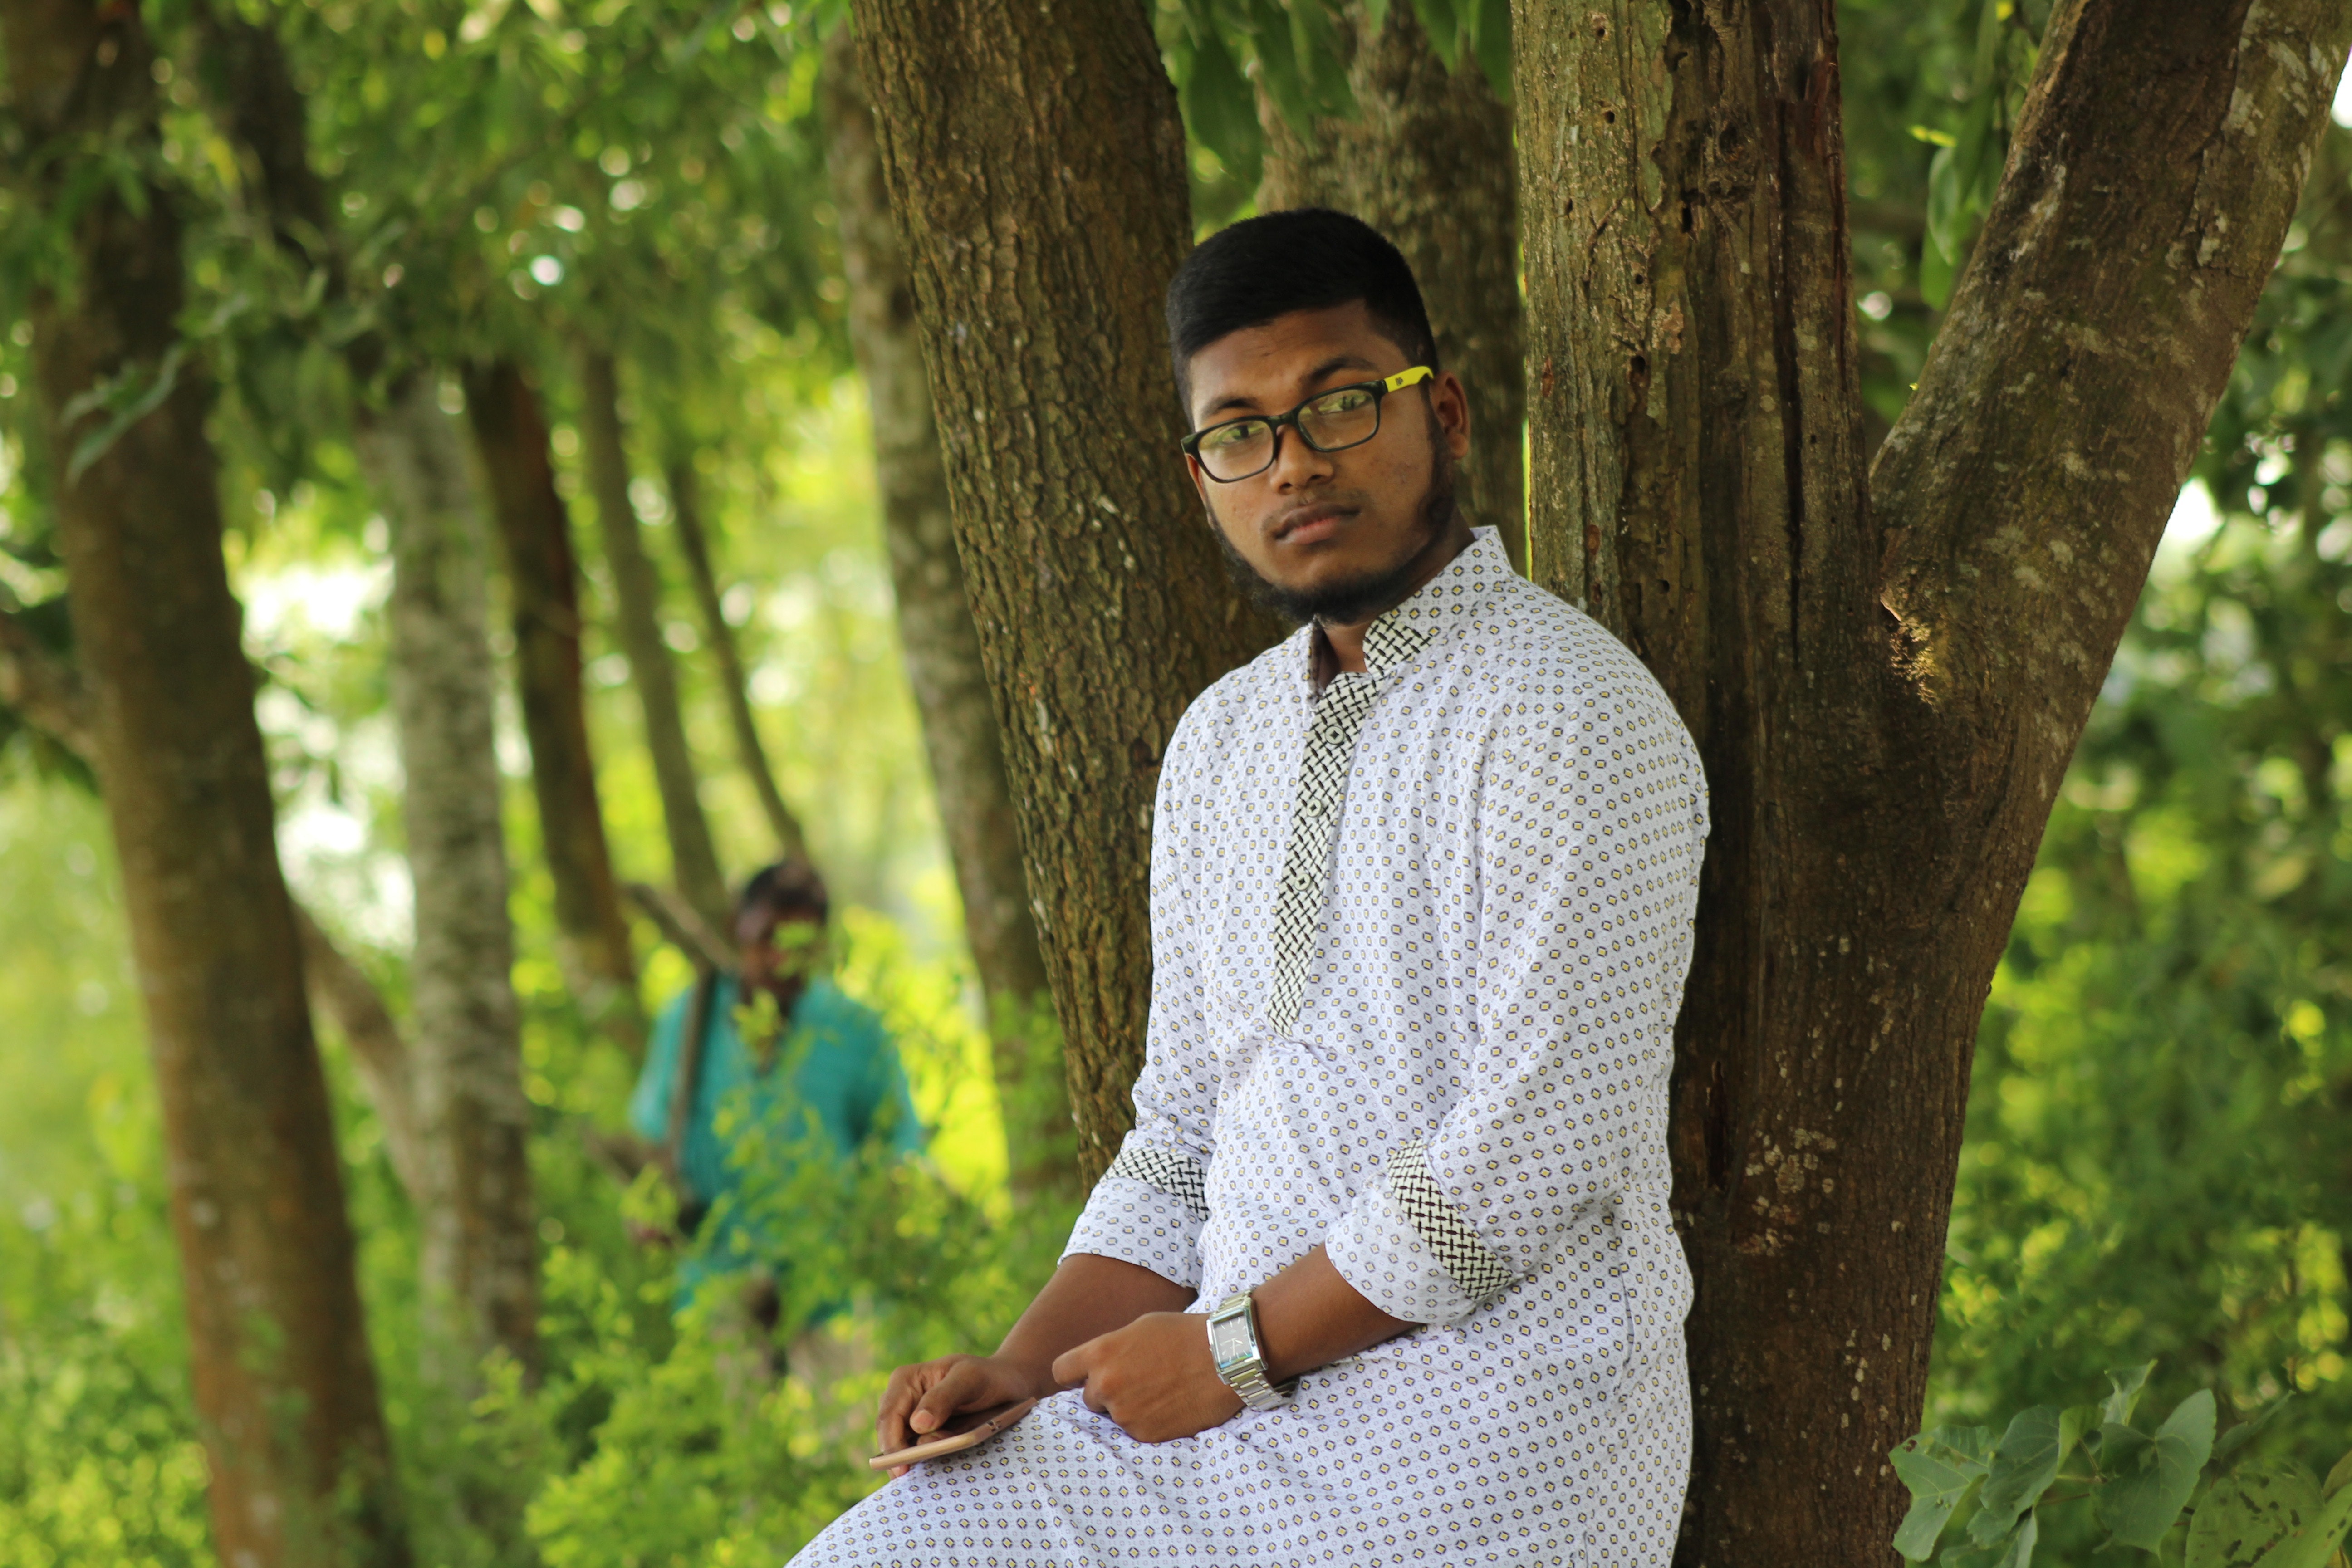
People in nature, green, tree, botany, adaptation, photography, plant, photo shoot, forest, glasses, woodland, black hair